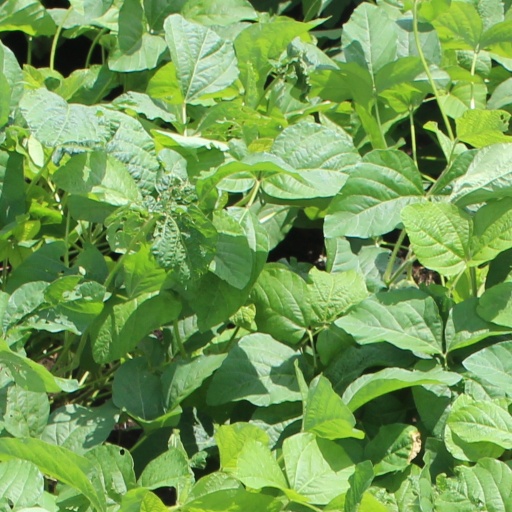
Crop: soybean